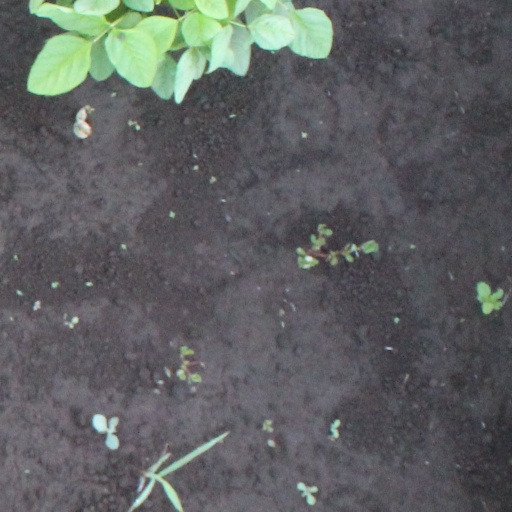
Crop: soybean